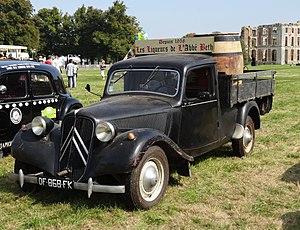
La Citroën Traction Avant est une automobile produite par le constructeur français Citroën de 1934 à 1957. Son histoire est liée dans la mémoire collective à l'Occupation, tour à tour voiture de la Gestapo et icône de la Résistance. Elle fut également le véhicule préféré des gangsters en raison de ses qualités routières exceptionnelles pour son époque.